Axis war crimes in Italy

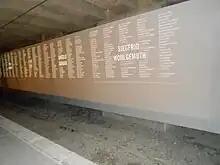
The wall of names at the "Memoriale della Shoah"

The "Memoriale della Shoah" is a memorial in Milano Centrale railway station, dedicated to the Jewish people deported from there to the extermination camps and was opened in January 2013.